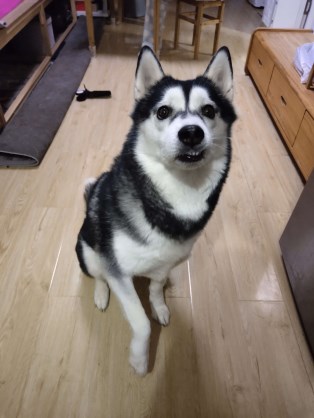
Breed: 1160-n000003-Siberian_husky